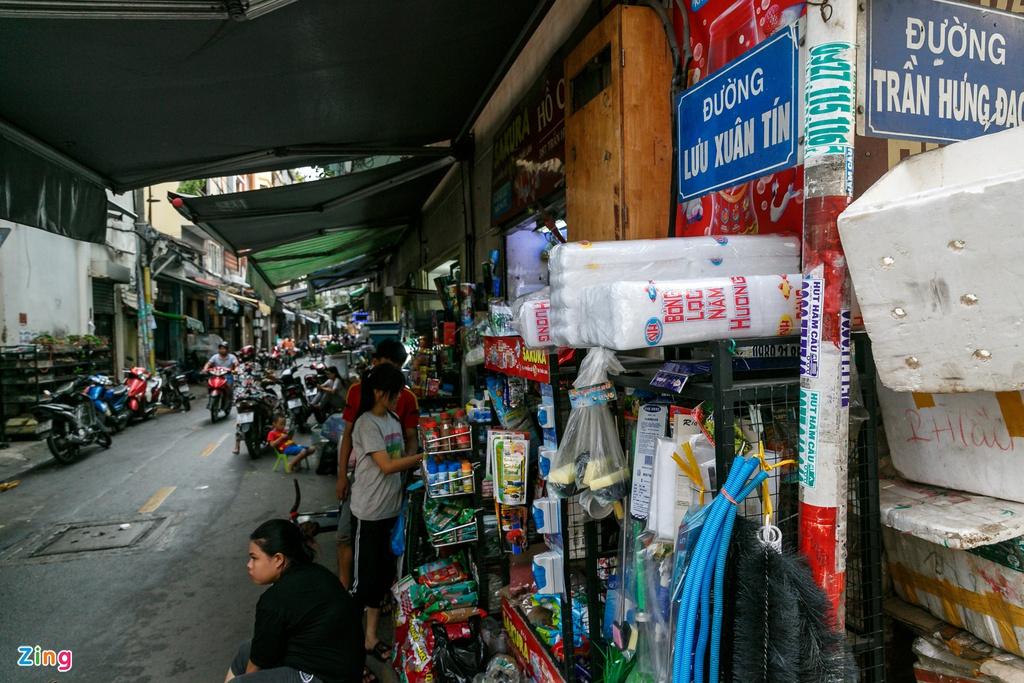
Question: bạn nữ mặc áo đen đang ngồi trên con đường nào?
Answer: đường lưu xuân tín